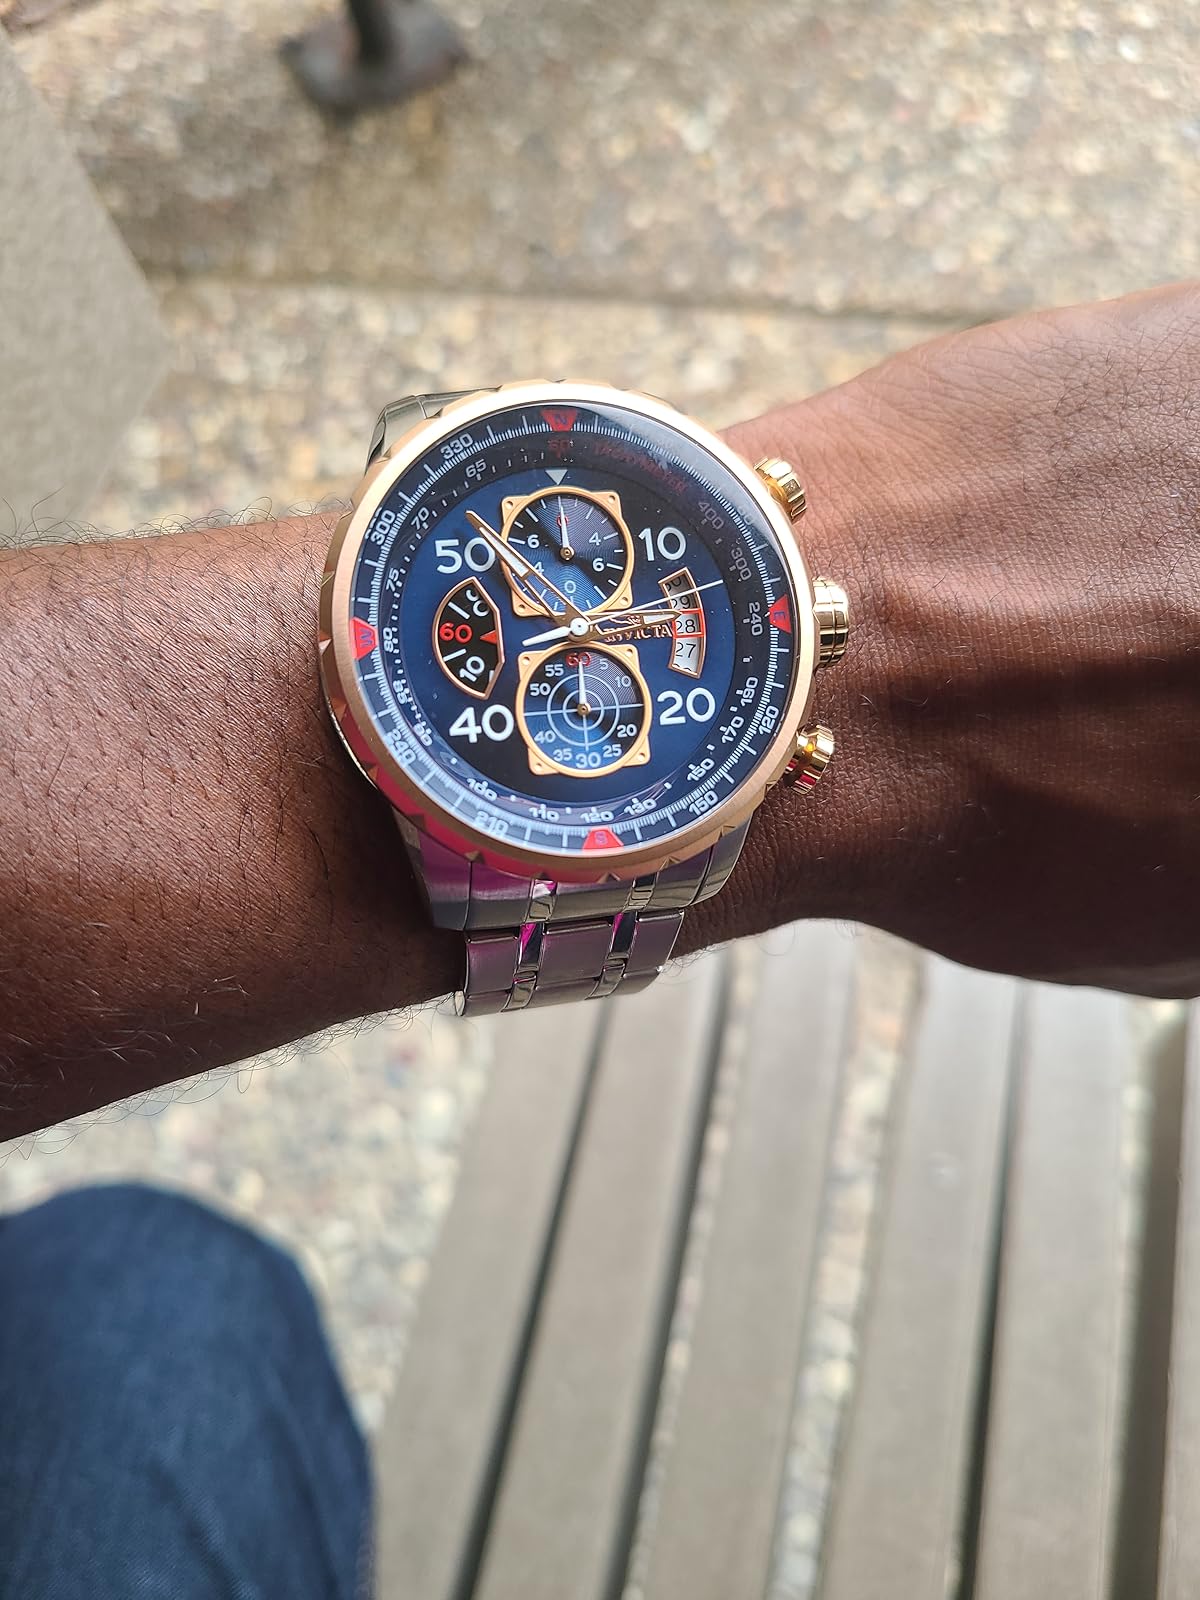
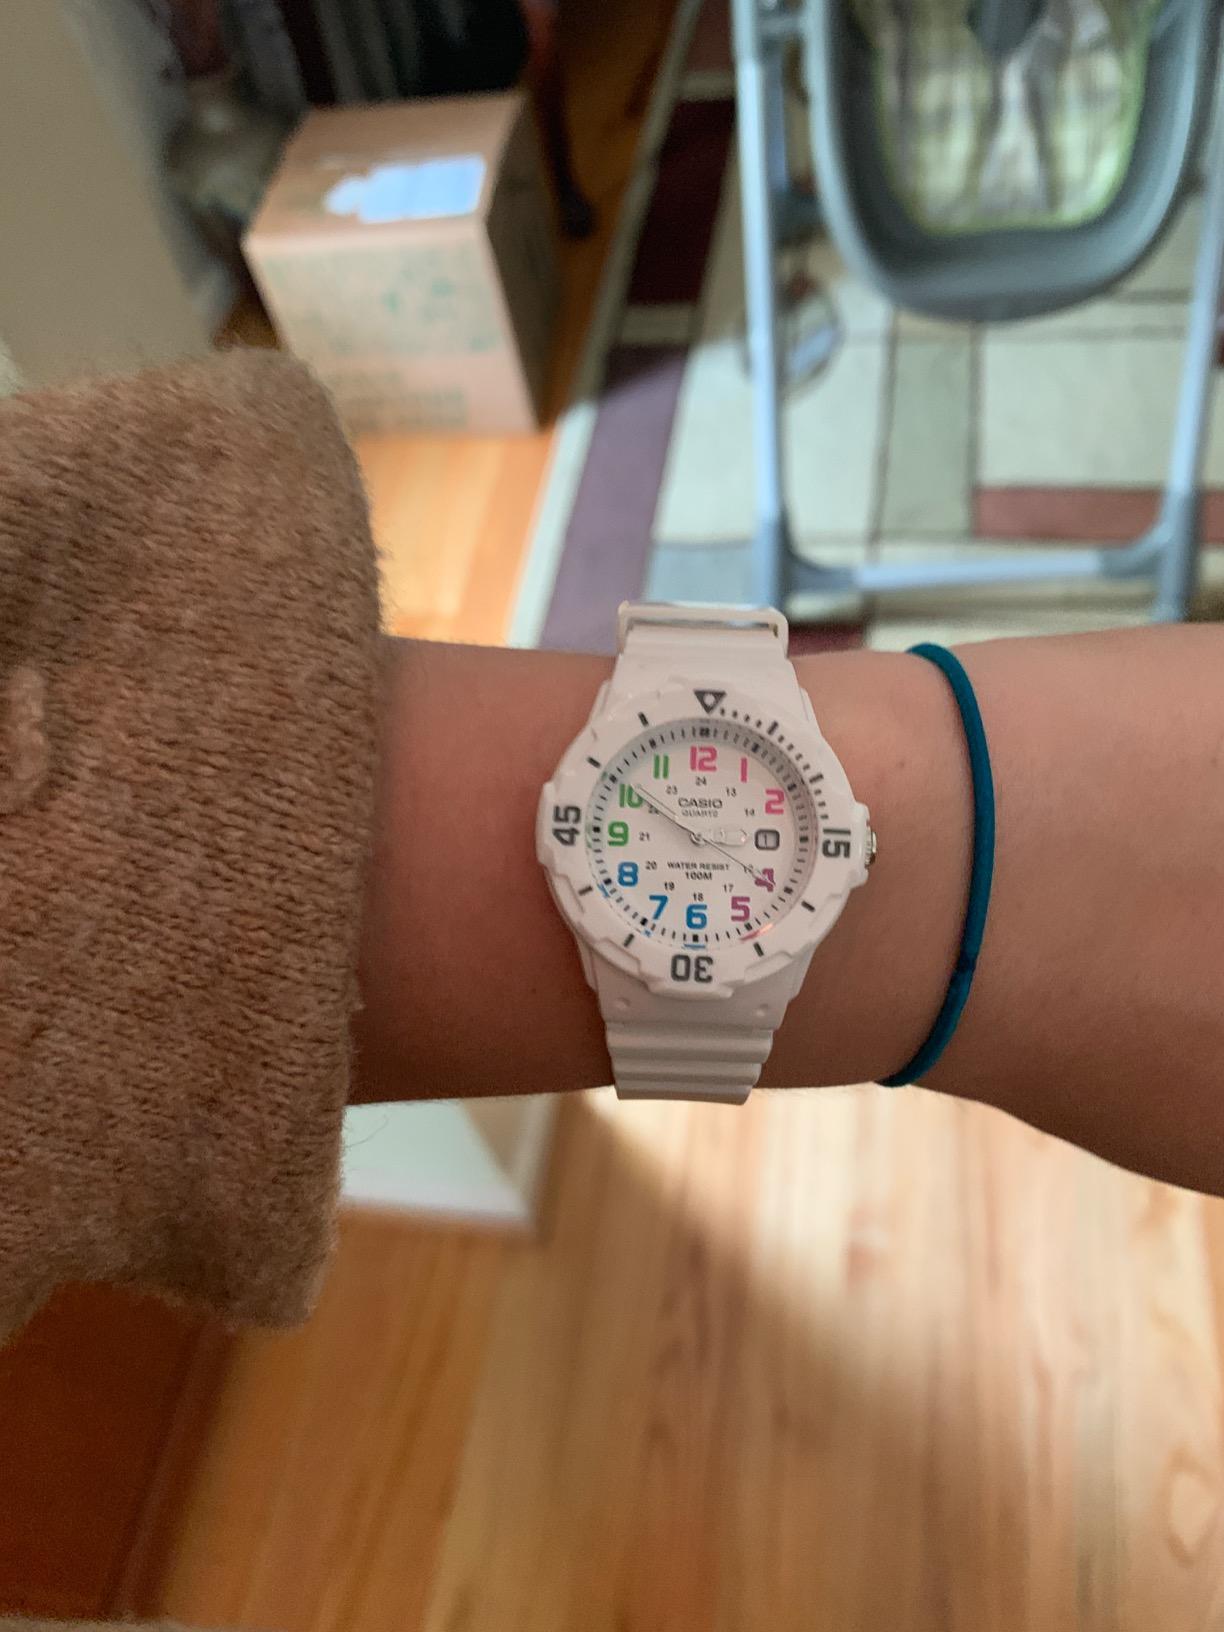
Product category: accessories_watch
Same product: no